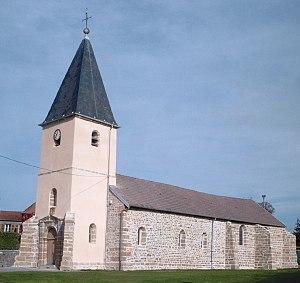
Soyers est une commune française située dans le département de la Haute-Marne, en région Grand Est.